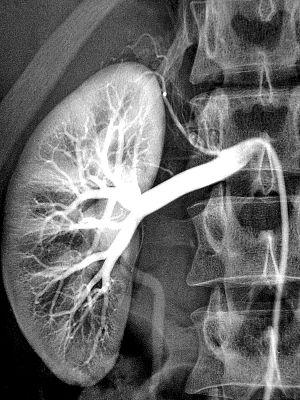
artériographie rénale normale